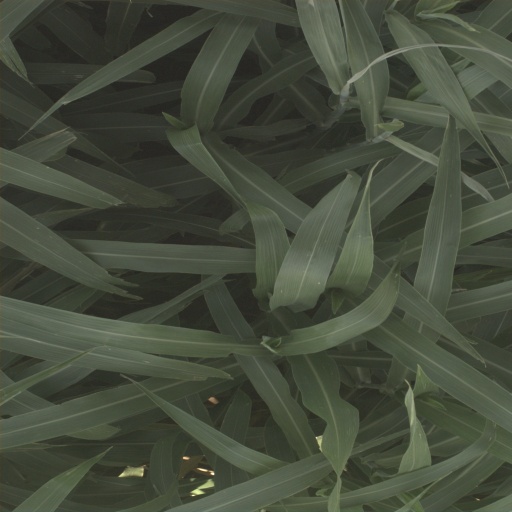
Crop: sorghum